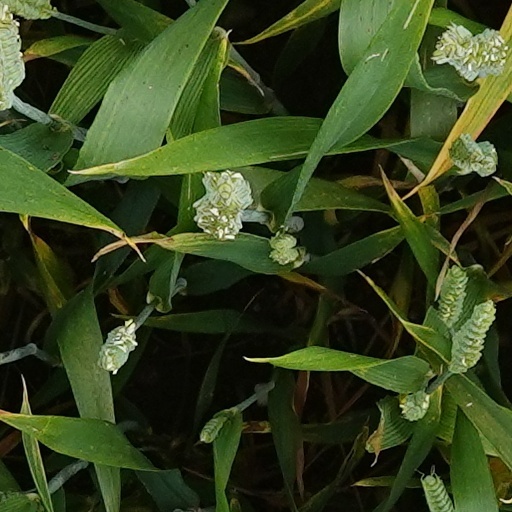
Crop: wheat